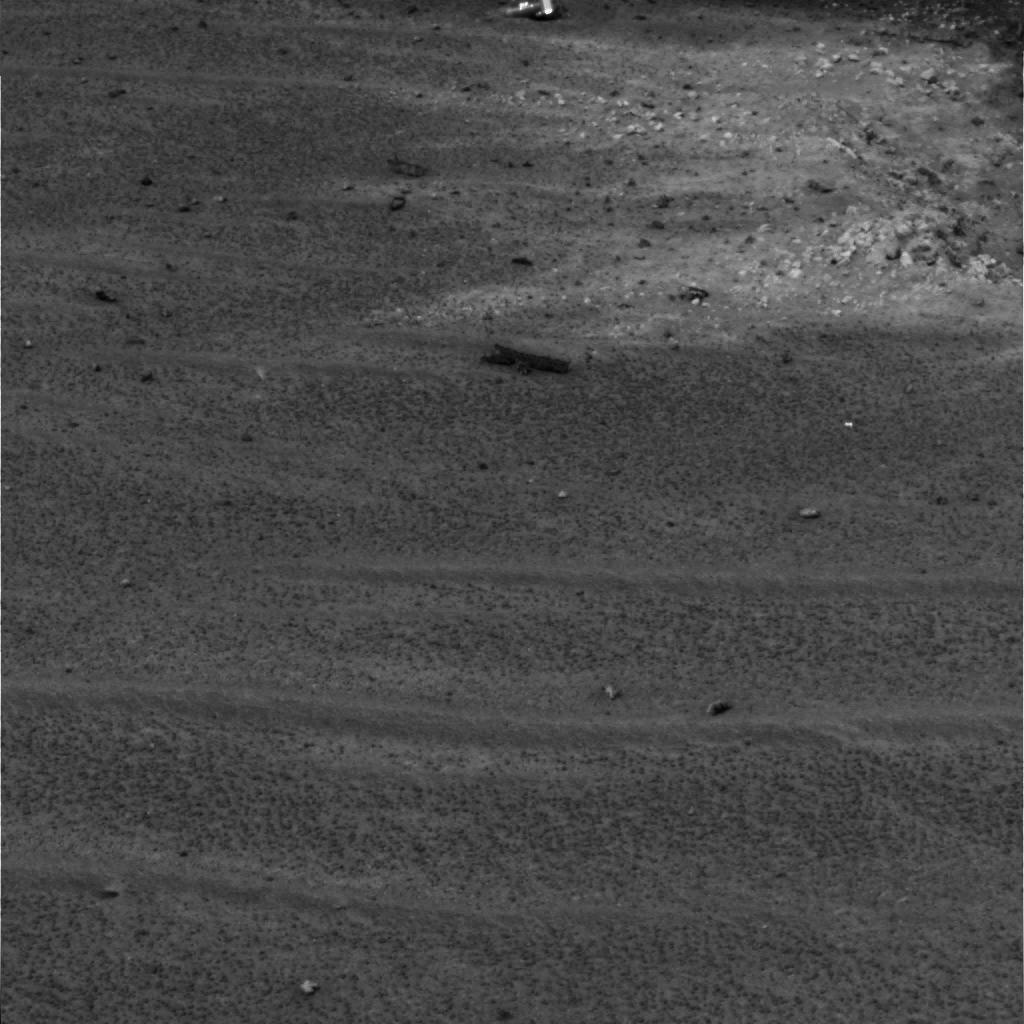
Surface features visible: Clasts, Dunes/Ripples, Soil, Spherules, Nearby Surface